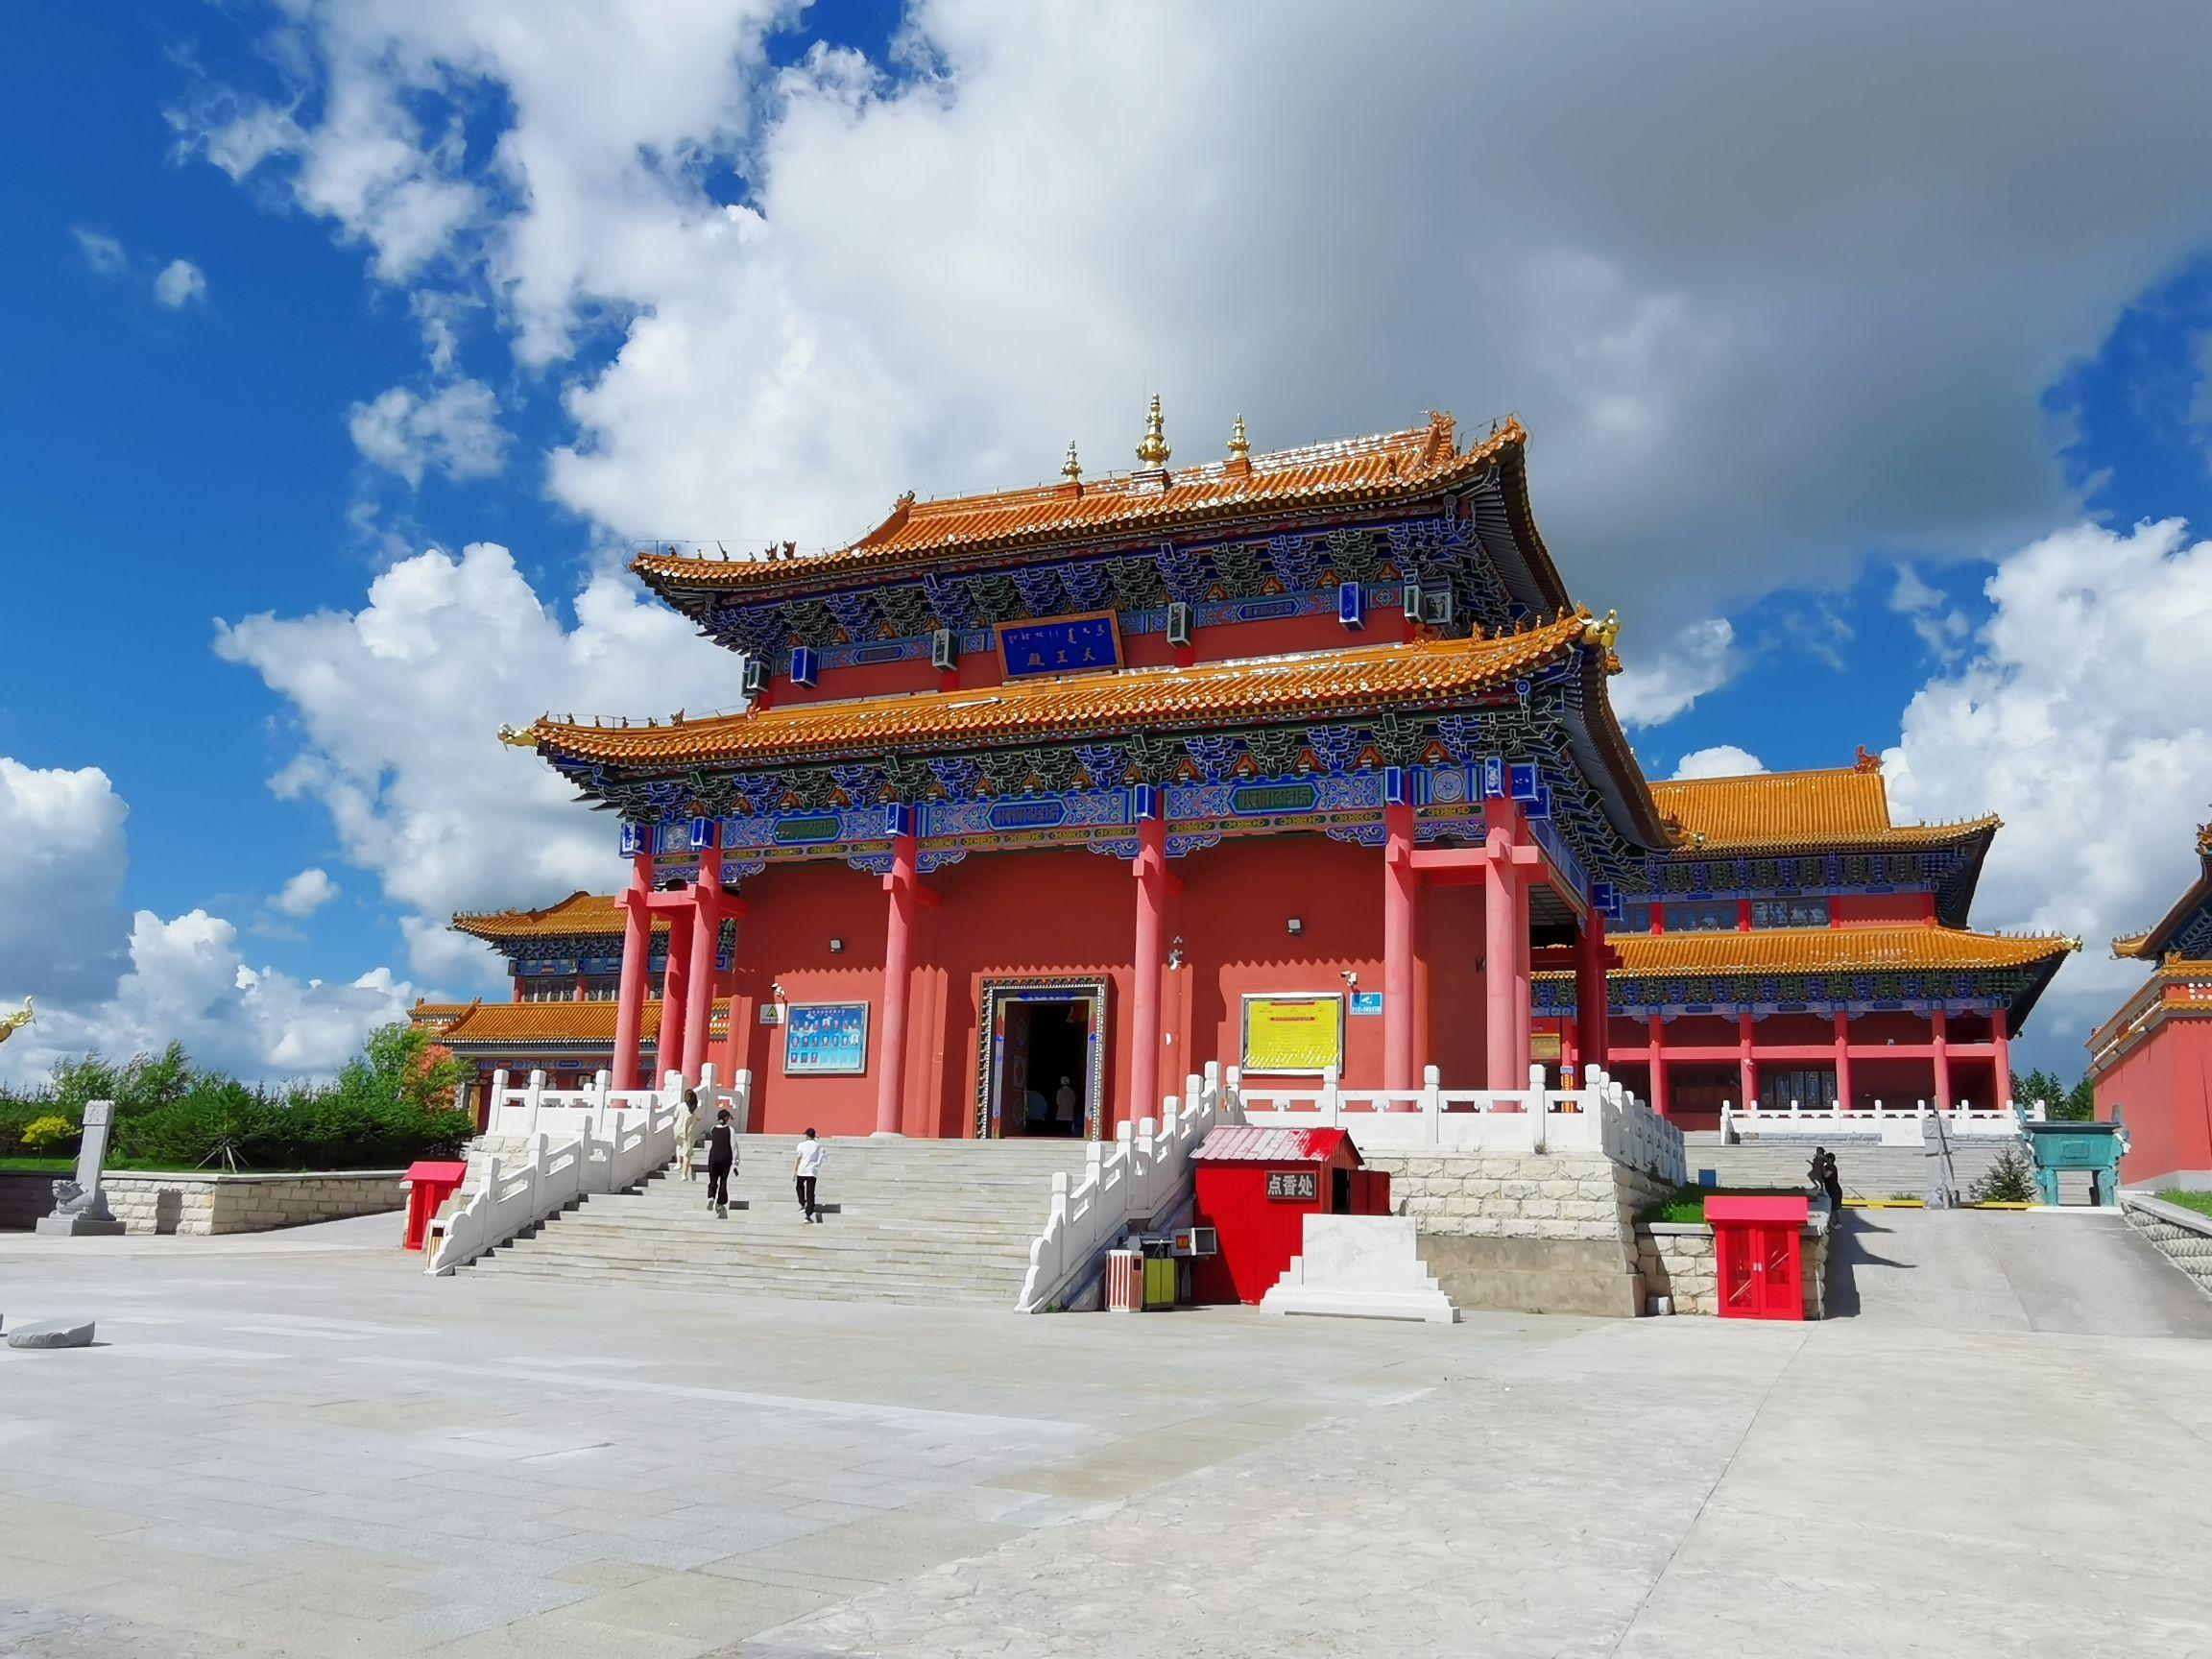
地标名称：达尔吉林寺
所在城市：呼伦贝尔市·海拉尔区